CC Amfi

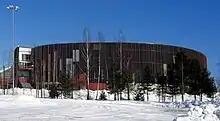
March 2006 exterior view of Hamar Olympic Amphitheatre

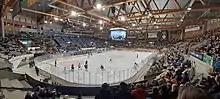
Interior view of the arena (2022)

In the unsuccessful Lillehammer bid for the 1992 Winter Olympics, ice hockey events were proposed played in Hamar and Gjøvik. However, in the Lillehammer bid for the 1994 Winter Olympics, all ice events were moved to Lillehammer proper, after recommendations from the International Ice Hockey Federation, who wanted all the ice hockey events to take place in the same town. This would involve building two temporary ice rinks at Stampesletta in Lillehammer, and after the Olympics moving them to Gjøvik and either Moelv, Brumunddal or Kongsvinger. By 1989, the International Olympic Committee (IOC) decided to include short-track speed skating, increasing the number of ice halls from two to three. In April, the Lillehammer Olympic Organizing Committee (LOOC) therefore proposed building permanent ice rinks in Hamar and Gjøvik.